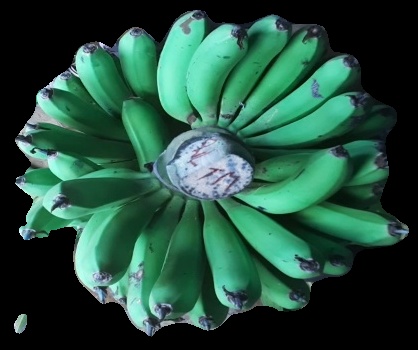
Variety: pachbale
Grade: grade1